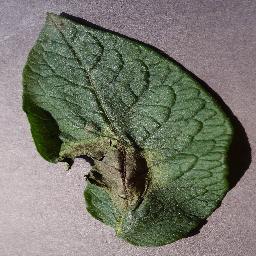
Label: Potato___Late_blight